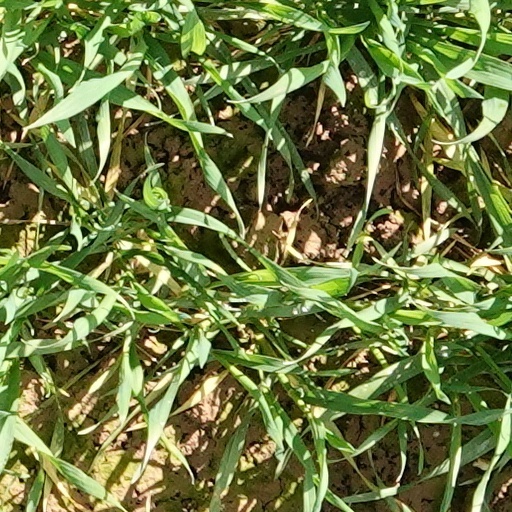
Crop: wheat